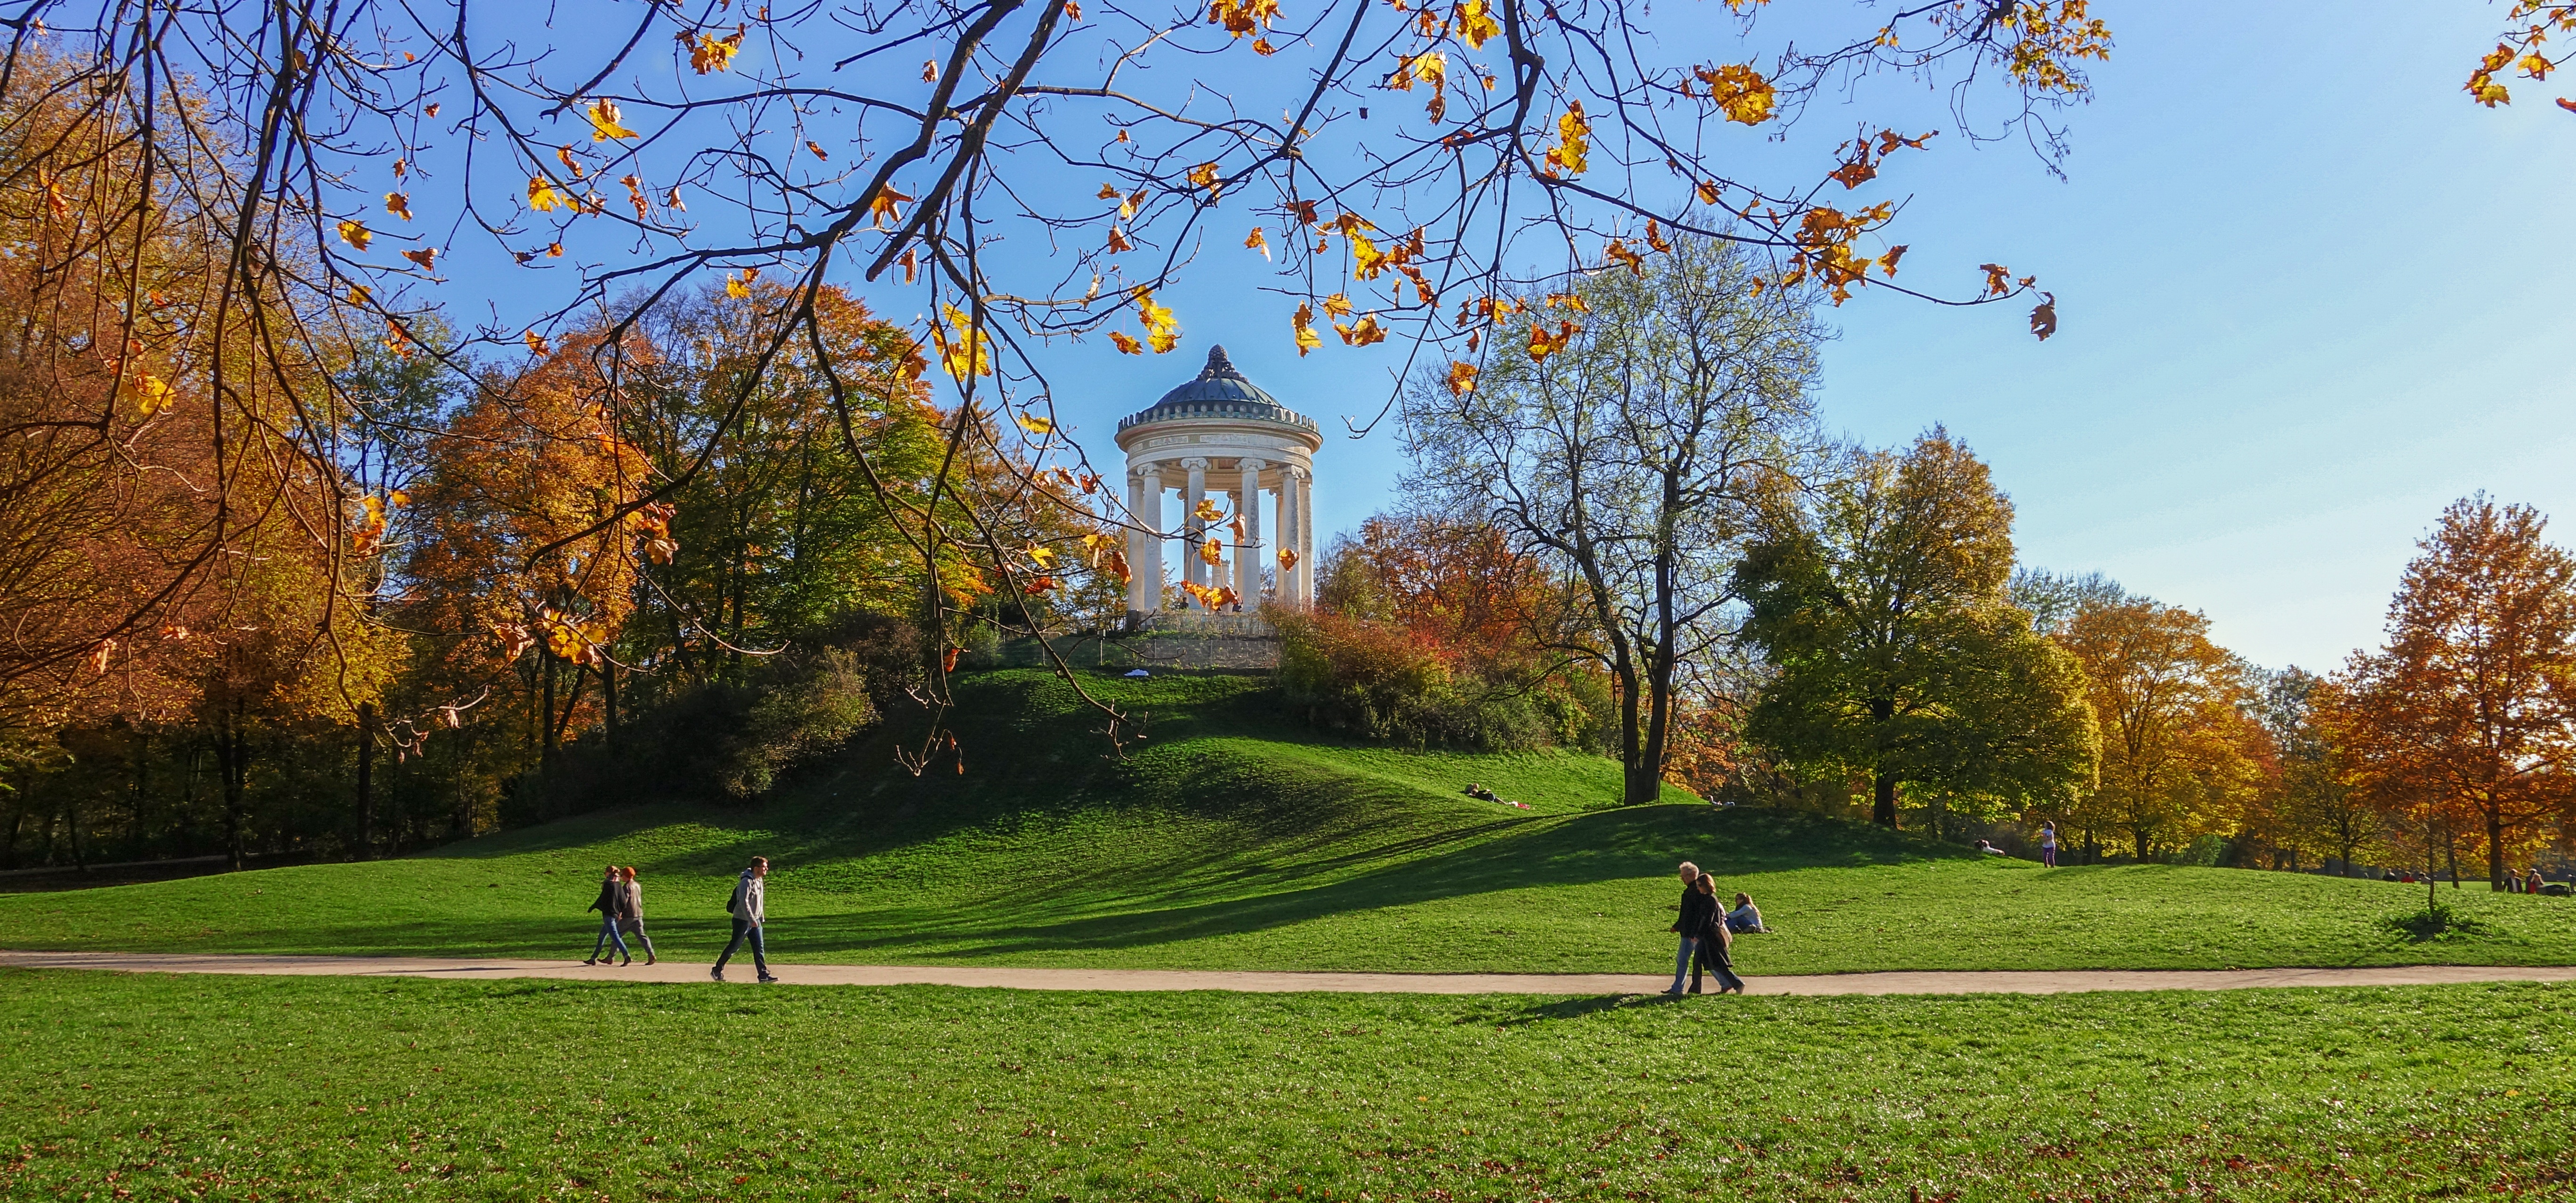
tree, grass, plant, lawn, meadow, leaf, flower, autumn, park, season, bavaria, estate, woodland, munich, english garden, rural area, outdoor recreation, monopteros, woody plant, natural green landeshaupstadt